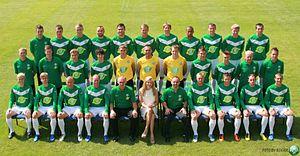
Le Warta Poznań est un club polonais de football basé à Poznań, en Pologne.